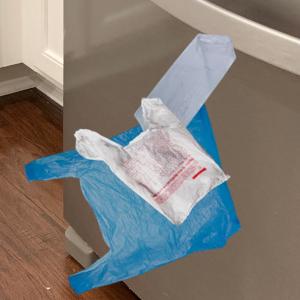
Label: plasticbags